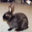
Label: rabbit